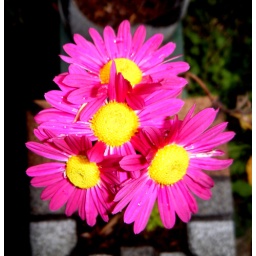
pink daisies in a flower arrangement